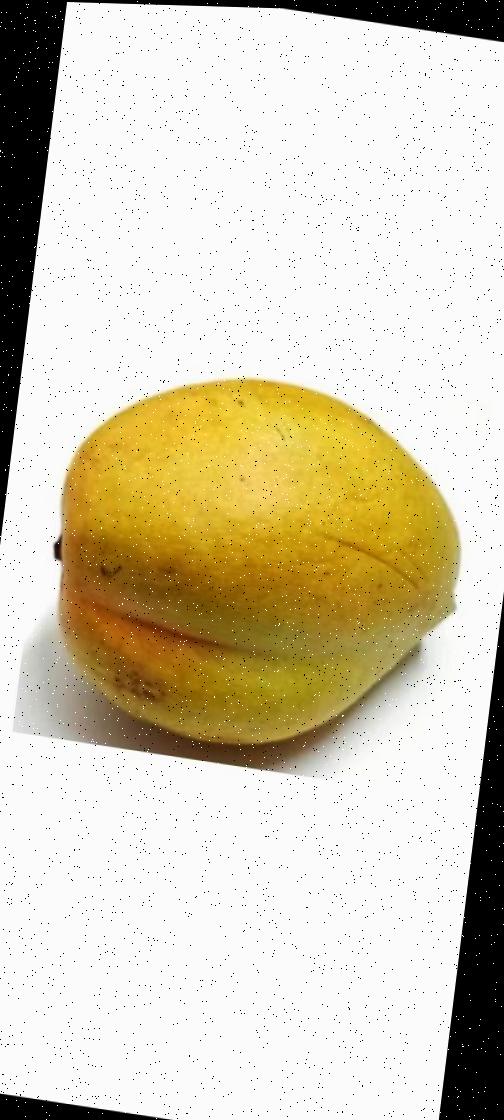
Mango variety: Bari-11